Remontoire

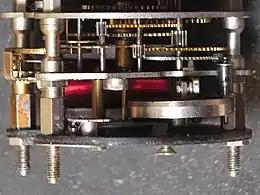
Internal mechanisms of an electric remontoire clock from a 1960s Rover P4 – the red solenoid is visible at the back and the switch points, through which the solenoid winds the spring, are to the right and in their closed position

Before the common use of electronic clocks in automobiles, automobile clocks had mechanical movements, powered by an electric remontoire. A low power drive spring would be wound every few minutes by a plunger in a solenoid, powered by the vehicle's service battery and activated by a switch when the spring tension got too low. Such clocks were, however, notoriously inaccurate, typically being made as cheaply as possible.